Moon: Remix RPG Adventure

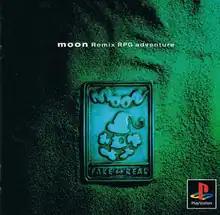
Original cover

is a role-playing adventure game developed by Love-de-Lic and first published in 1997 by ASCII Entertainment for the PlayStation in Japan. "Moon" is set within a fictional role-playing game where "the hero" has wreaked destruction, killing hundreds of creatures and looting homes. The player takes on the role of a supporting character in this world, attempting to undo the damage done by the hero. "Moon" has been praised by critics for how it parodies the conventions and tropes of role-playing games.